Igor Kaczurowskyj

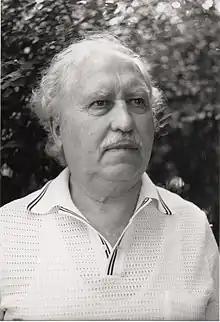

Ihor Kaczurowskyj (Ukrainian: "Ігор Васильович Качуровський"; 1 September 1918, in Nizhyn, Ukraine – 18 July 2013, in Munich, Germany) was a Ukrainian poet, translator, novelist and short story writer, literary scholar, university lecturer, journalist.